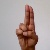
The image shows a hand gesture representing the letter 'U' in Indian Sign Language.